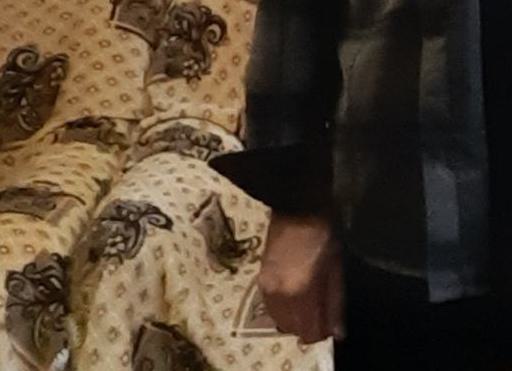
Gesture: no_gesture